Nara Canal

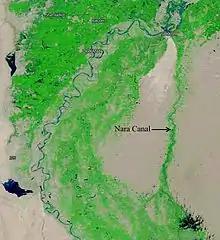
Nara Canal originates from Sukkur Barrage, Eastern bank of Indus River and runs through the Thar Desert. See also <a href="https%3A//www.google.co.uk/maps/place/Sir%2BCreek/%4027.9238648%2C69.0488446%2C1290954m/data%3D%213m1%211e3%214m5%213m4%211s0x39527a0557ec4543%3A0x9e7e9966b79d473b%218m2%213d23.8379562%214d68.2376719">this

Vedic and present-day Gagghar-Hakra river-course, with Aryavarta/Kuru Kingdom, dried-up Harappan Hakkra course, and pre-Harappan paleochannel as proposed by .